Art of the United Kingdom

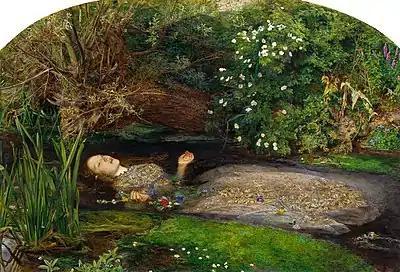
"Ophelia", by John Everett Millais, 1851-52

Thomas Rowlandson produced watercolours and prints satirizing British life, but mostly avoided politics. The master of the political caricature, sold individually by print shops (often acting as publishers also), either hand-coloured or plain, was James Gillray. The emphasis on portrait-painting in British art was not entirely due to the vanity of the sitters. There was a large collector's market for portrait prints, mostly reproductions of paintings, which were often mounted in albums. From the mid-century there was a great growth in the expensive but more effective reproductions in mezzotint, of portraits and other paintings, with special demand from collectors for early proof states "before letter" (that is, before the inscriptions were added), which the printmakers obligingly printed off in growing numbers.